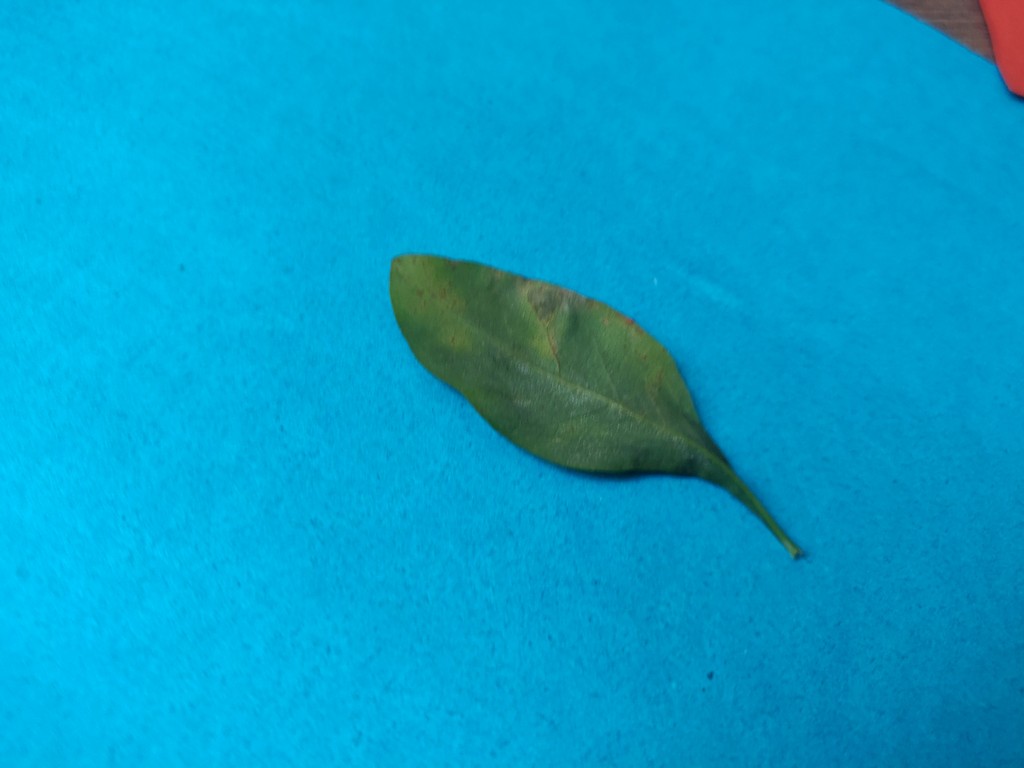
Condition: Unhealthy
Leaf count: single
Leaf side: back